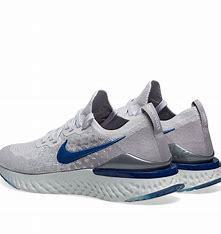
Brand: Nike
Model: Epic React Flyknit 2